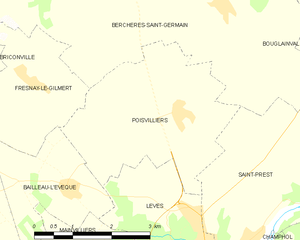
Carte de Poisvilliers et des communes limitrophes.
Poisvilliers est une commune française située dans le département d'Eure-et-Loir en région Centre-Val de Loire. Sa population est d'environ 400 habitants.